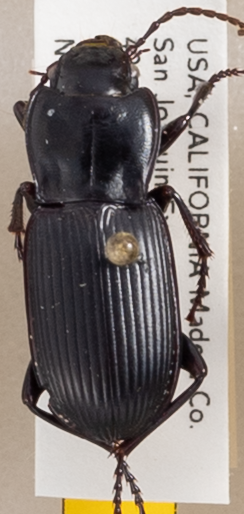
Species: Pterostichus serripes
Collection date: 2018-05-07
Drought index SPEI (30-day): -0.176
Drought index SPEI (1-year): -0.288
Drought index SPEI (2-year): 0.8